Mark of the Beast (film)

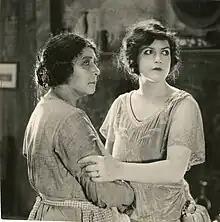
Helen Ware (l.) and Madelyn Clare in "Mark of the Beast"

Mark of the Beast is a 1923 American silent drama film directed by Thomas Dixon Jr. and starring Robert Ellis, Madelyn Clare and Warner Richmond.